List of Phi Kappa Psi chapters

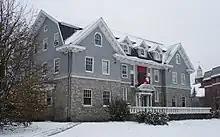
The Phi Psi chapter house at Lafayette College

Phi Kappa Psi, also called "Phi Psi," is an American collegiate social fraternity founded at Jefferson College in Canonsburg, Pennsylvania on February 19, 1852. More than 140,000 men have been initiated into Phi Kappa Psi since its founding.